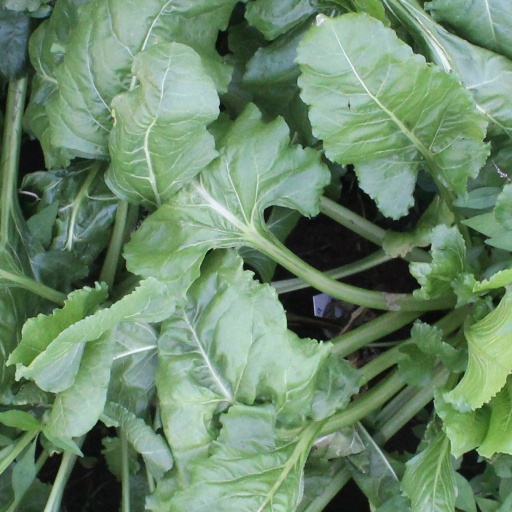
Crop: sugar beet